Port Bonython oil spill

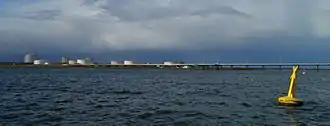
Port Bonython, Upper Spencer Gulf

The spill occurred at 10.52am, as the "Era "was berthing at the Port Bonython wharf in rough seas. The vessel had arrived to load oil for the Kwinana Oil Refinery. The "Era" was chartered by BP and the tugboat involved, "Turmoil", was property of the Adelaide Steamship Company. Also present were the tugboat "Taminga" and the line-boat "Wanilla". A lug on the "Turmoil"'s bow pierced the hull of the tanker, leaving a 20 cm hole in the hull and rupturing her fuel tank. The 94,287 deadweight tonne vessel was listed 5 degrees to slow the flow of heavy bunker oil, and the leak was eventually stopped at 2.12pm. A total of 296 tonnes of heavy fuel oil had escaped into the sea.